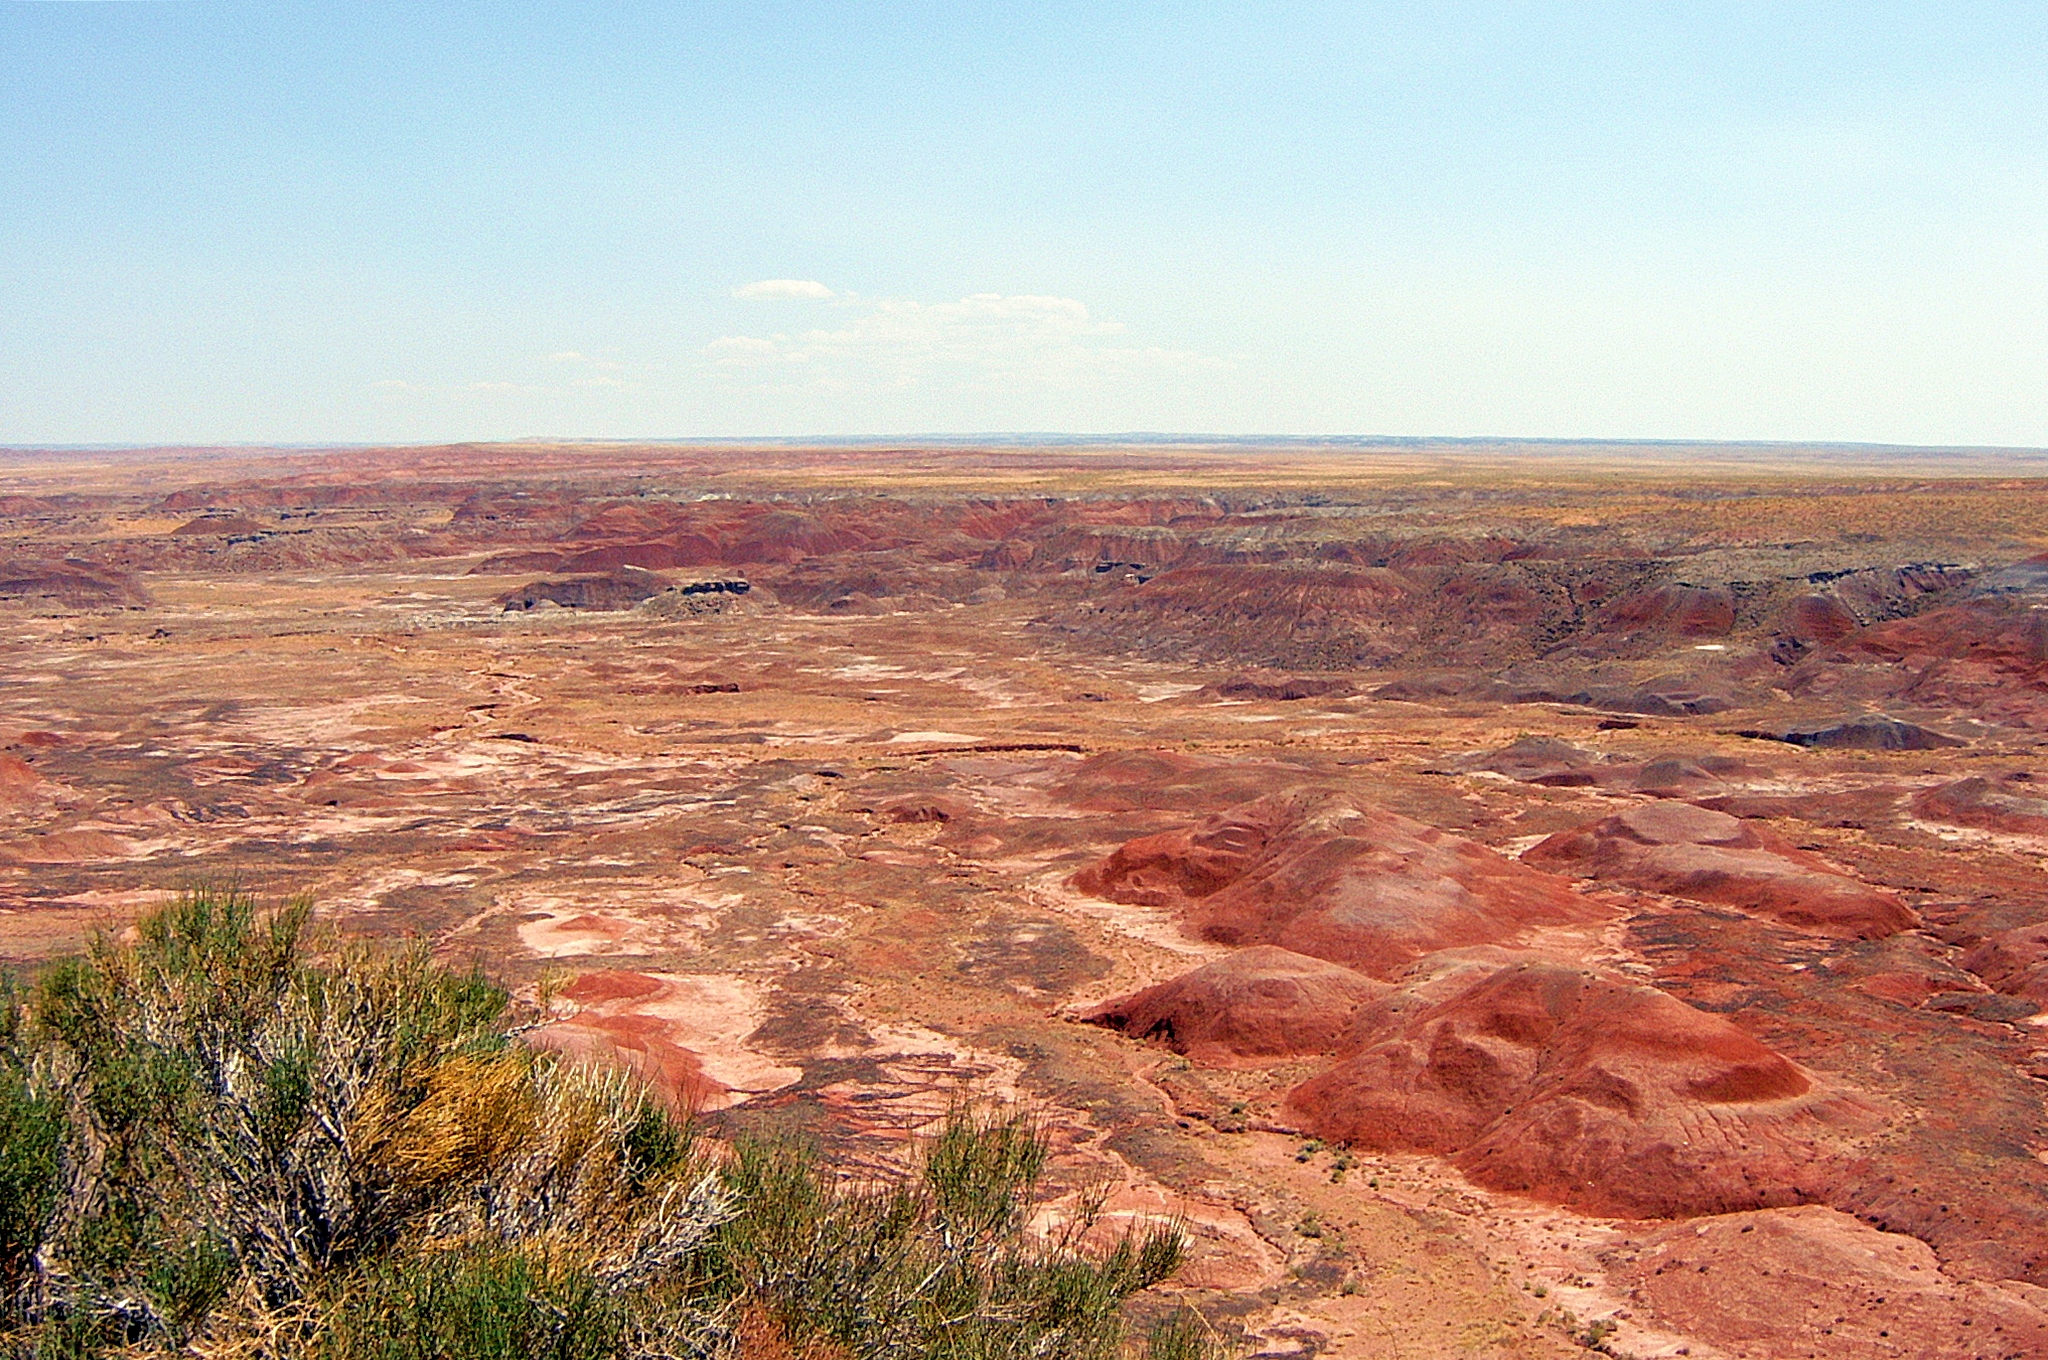
desert, painted desert, mars, arizona, badlands, natural landscape, geology, rock, formation, national park, ecoregion, makhtesh, canyon, escarpment, shrubland, sky, outcrop, plant community, plateau, landscape, intrusion, soil, bedrock, terrain, plain, volcanic field, hill, state park